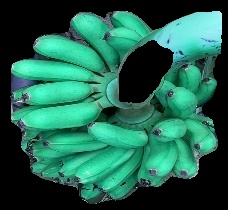
Variety: rasbale
Grade: grade1